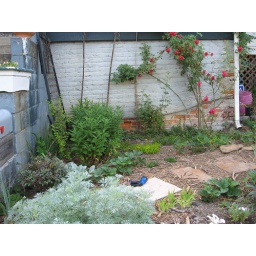
Imagine you're standing on the sidewalk in front of my hous